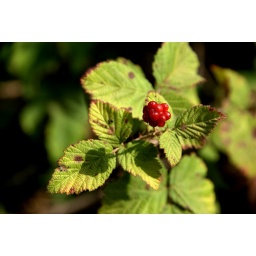
only when it become black you may enjoy eating it. you can find it near the small rivers in israel .